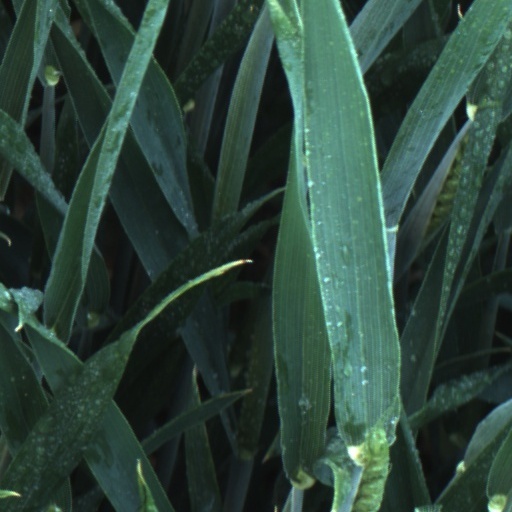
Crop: wheat